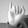
ASL letter: I